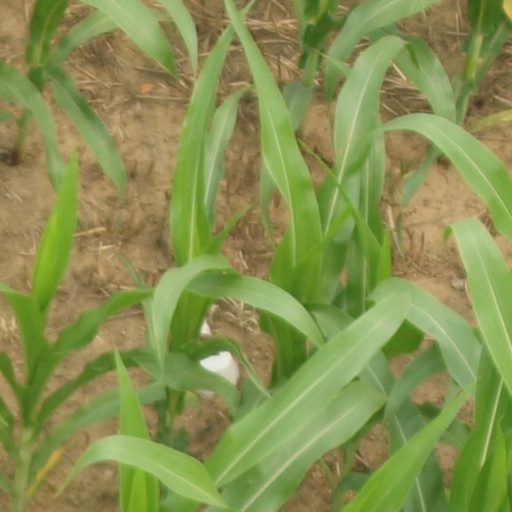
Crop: maize; corn